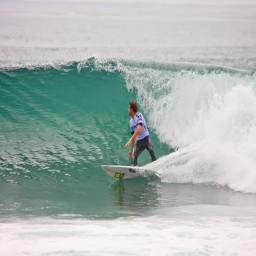
A man riding a wave on top of a surfboard.
a man on a surf board rides on a wave
A man riding a surfboard on a wave in the ocean.
A man standing on a surfboard riding waves.
A man surfs a wave on his surf board.